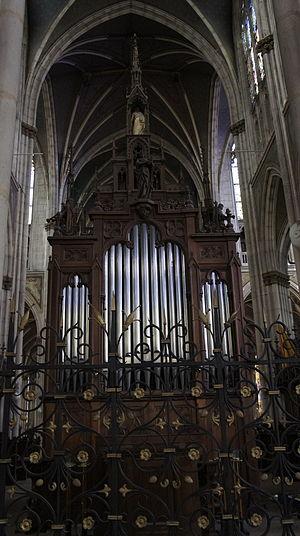
Détail de l'intérieur de la Basilique Saint-Epvre de Nancy .
L'actuelle basilique Saint-Epvre de Nancy est une basilique de style néogothique construite au XIXᵉ siècle par l'architecte Prosper Morey en pierre d'Euville.